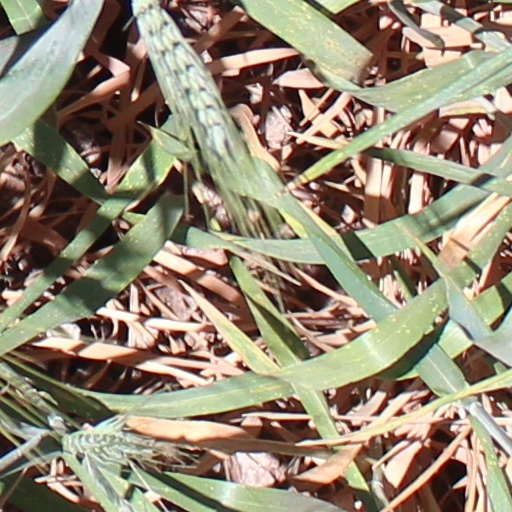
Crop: wheat